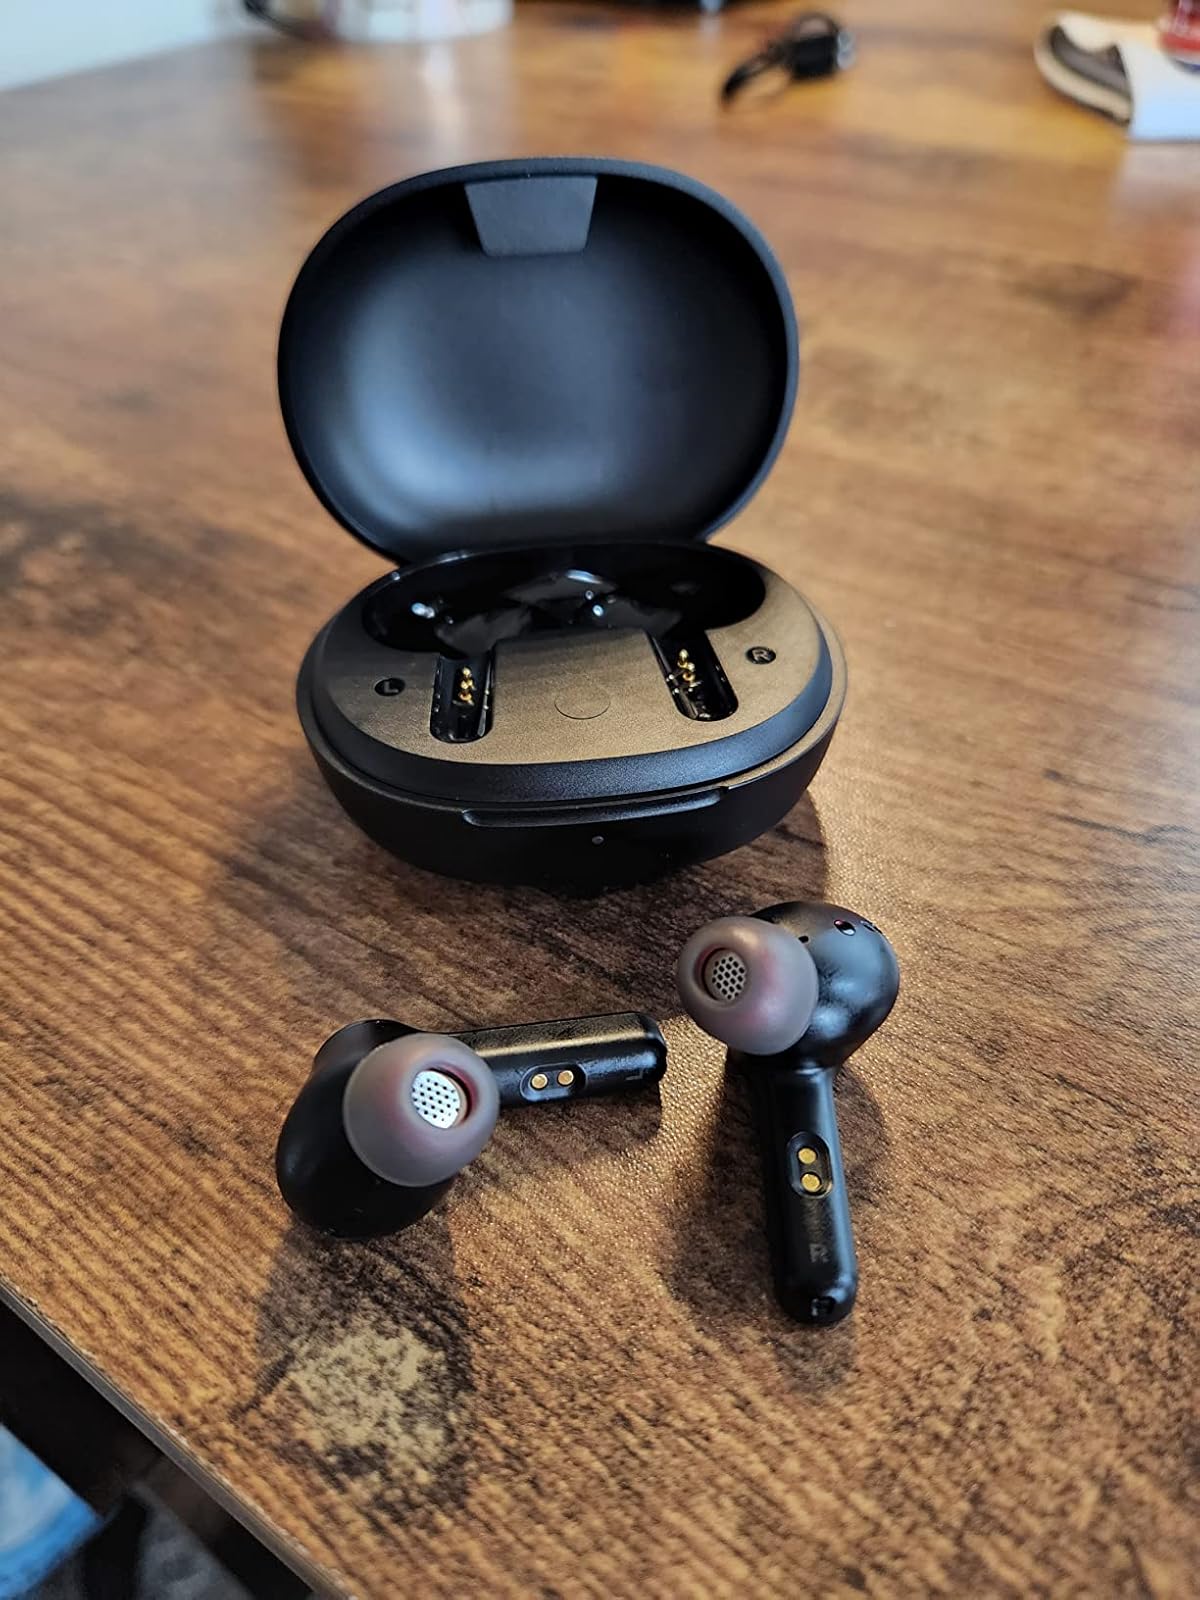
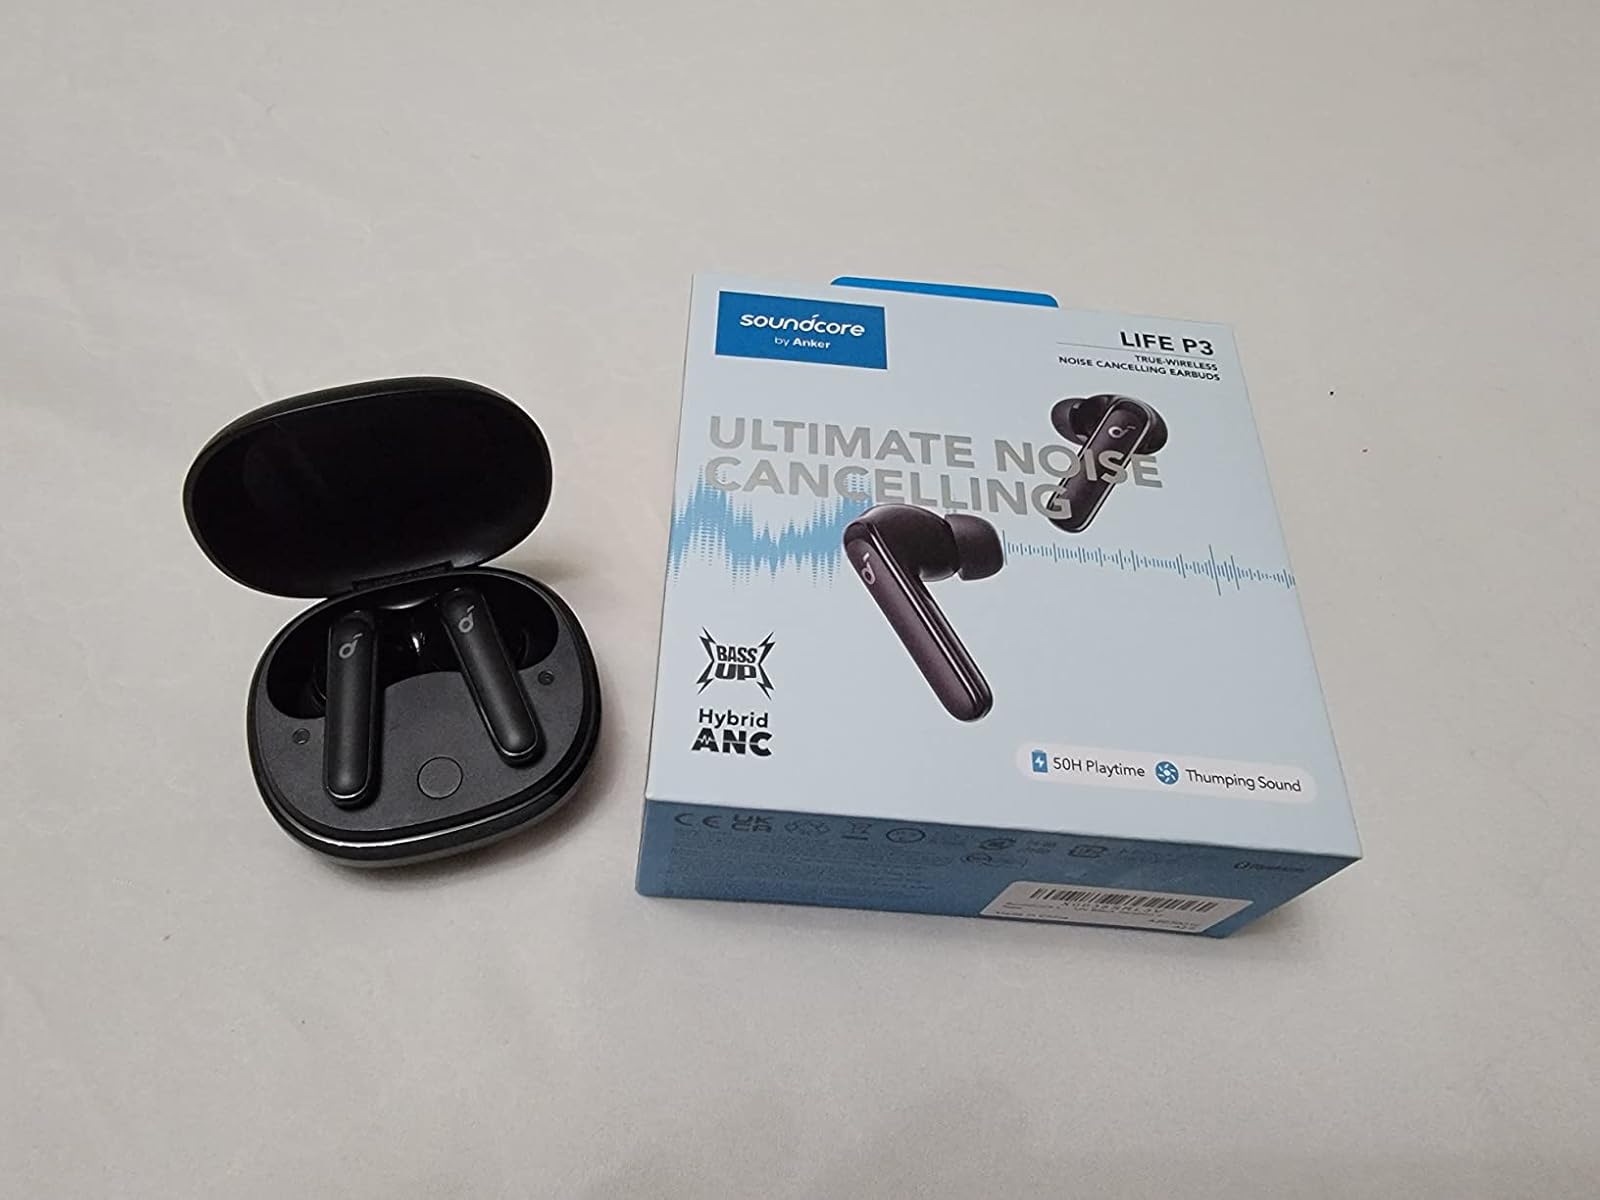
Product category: earbuds
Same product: no